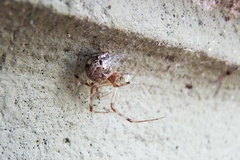
Species: Parasteatoda_tepidariorum